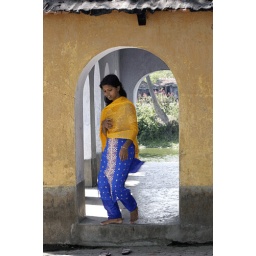
Saw her running along the corridor in the village of Bouriya, on the river Hooghly, near south Kolkata